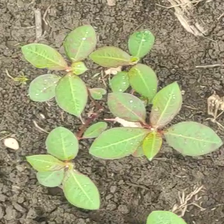
Weed species: Moti_dudhi(Euphorbia_geneculata_L)